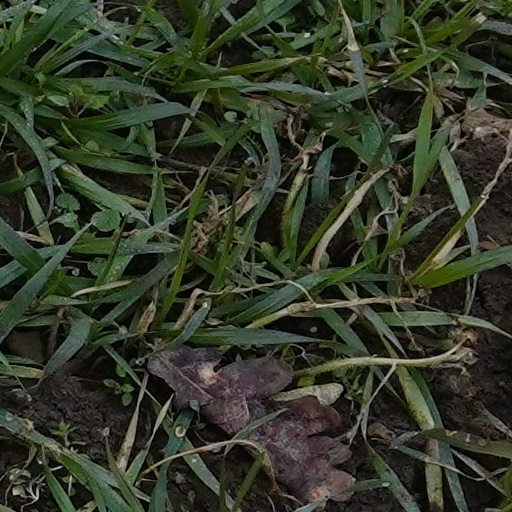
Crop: wheat